Château de Montcigoux

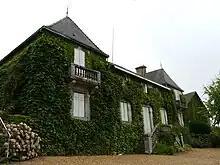
Château de Montcigoux

The Château de Montcigoux is a château in the commune of Saint-Pierre-de-Frugie in Dordogne, France.